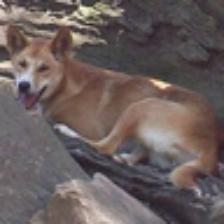
Label: NonHuman